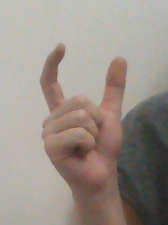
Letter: nun